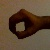
The image shows a hand gesture representing the number 0 in Indian Sign Language.